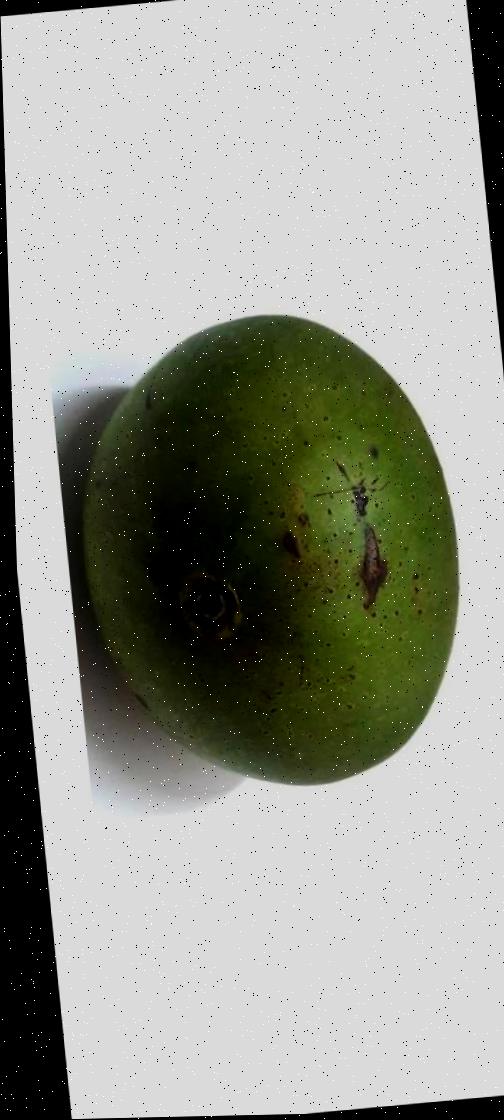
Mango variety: Ashshina Zhinuk